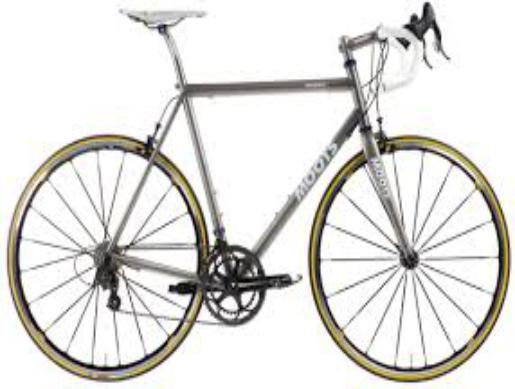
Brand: moots cycles
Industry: Transportation